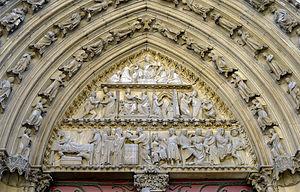
Notre-Dame de Paris, façade nord (tympan du portail du cloître) - Paris IV
Jésus-Christ, le Christ ou simplement Christ est le nom donné par l'ensemble des chrétiens à Jésus de Nazareth, qu'ils considèrent comme le Messie, « l’oint du Seigneur » annoncé par l'Ancien Testament du judaïsme, mort et ressuscité pour le salut des hommes. La plupart des chrétiens reconnaissent Jésus-Christ comme le Fils unique de Dieu et comme l'une des trois personnes du Dieu trinitaire. Sa mère est Marie de Nazareth.